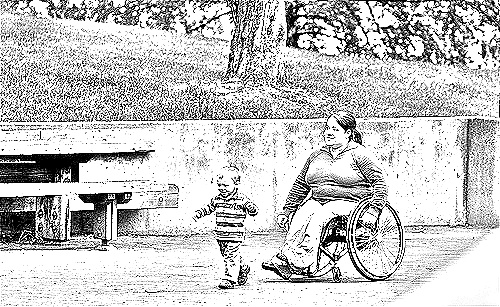
Portrait style: Sketch Portrait